HD 45166

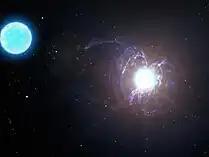

HD 45166 is currently a wide binary made up of a hot, small quasi Wolf–Rayet star and a larger B-type star, with masses of and respectively. They are separated by approximately 10.5 AU and orbit each other every 8200 days, or every 22.5 years. The orbit is moderately eccentric, and inclined from our view at about 49°. The HD 45166 system is estimated to be around 105 million years old. The orbital period was formerly thought to have been 1.6 days, which would have made the primary about , but a 2023 study instead identified this signal as a pulsation mode of the secondary.